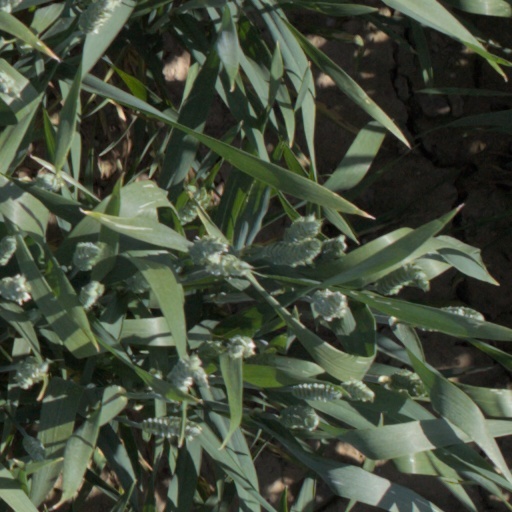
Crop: wheat